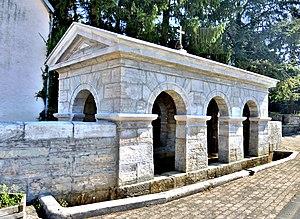
Fontaine-lavoir
Branne est une commune française située dans le département du Doubs, en région Bourgogne-Franche-Comté.